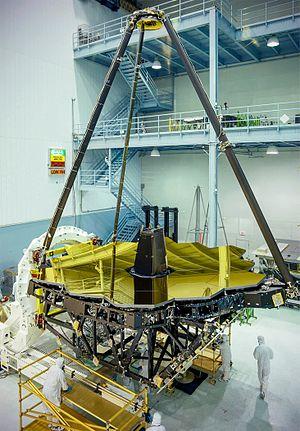
Le télescope spatial James-Webb est un télescope spatial développé par la NASA avec le concours de l'Agence spatiale européenne et de l'Agence spatiale canadienne. Son lancement est prévu le 31 octobre 2021.